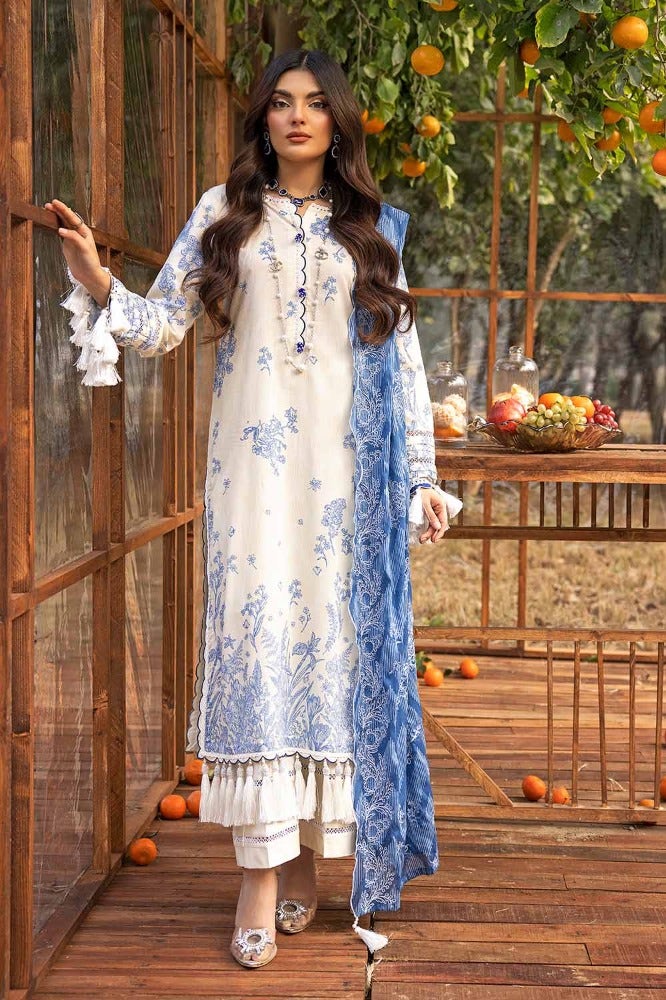
blue floral embroidered salwar suit